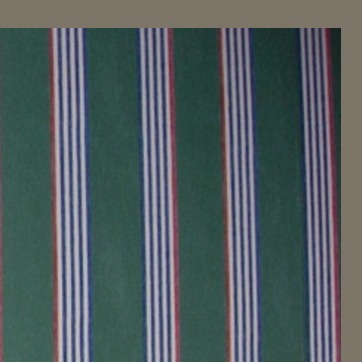
Material: wallpaper